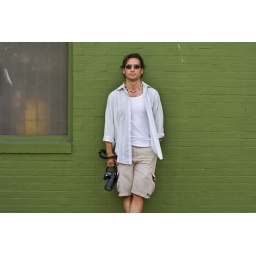
Awesome green wall in Shaw. 1st and Rhode Island Ave., NW